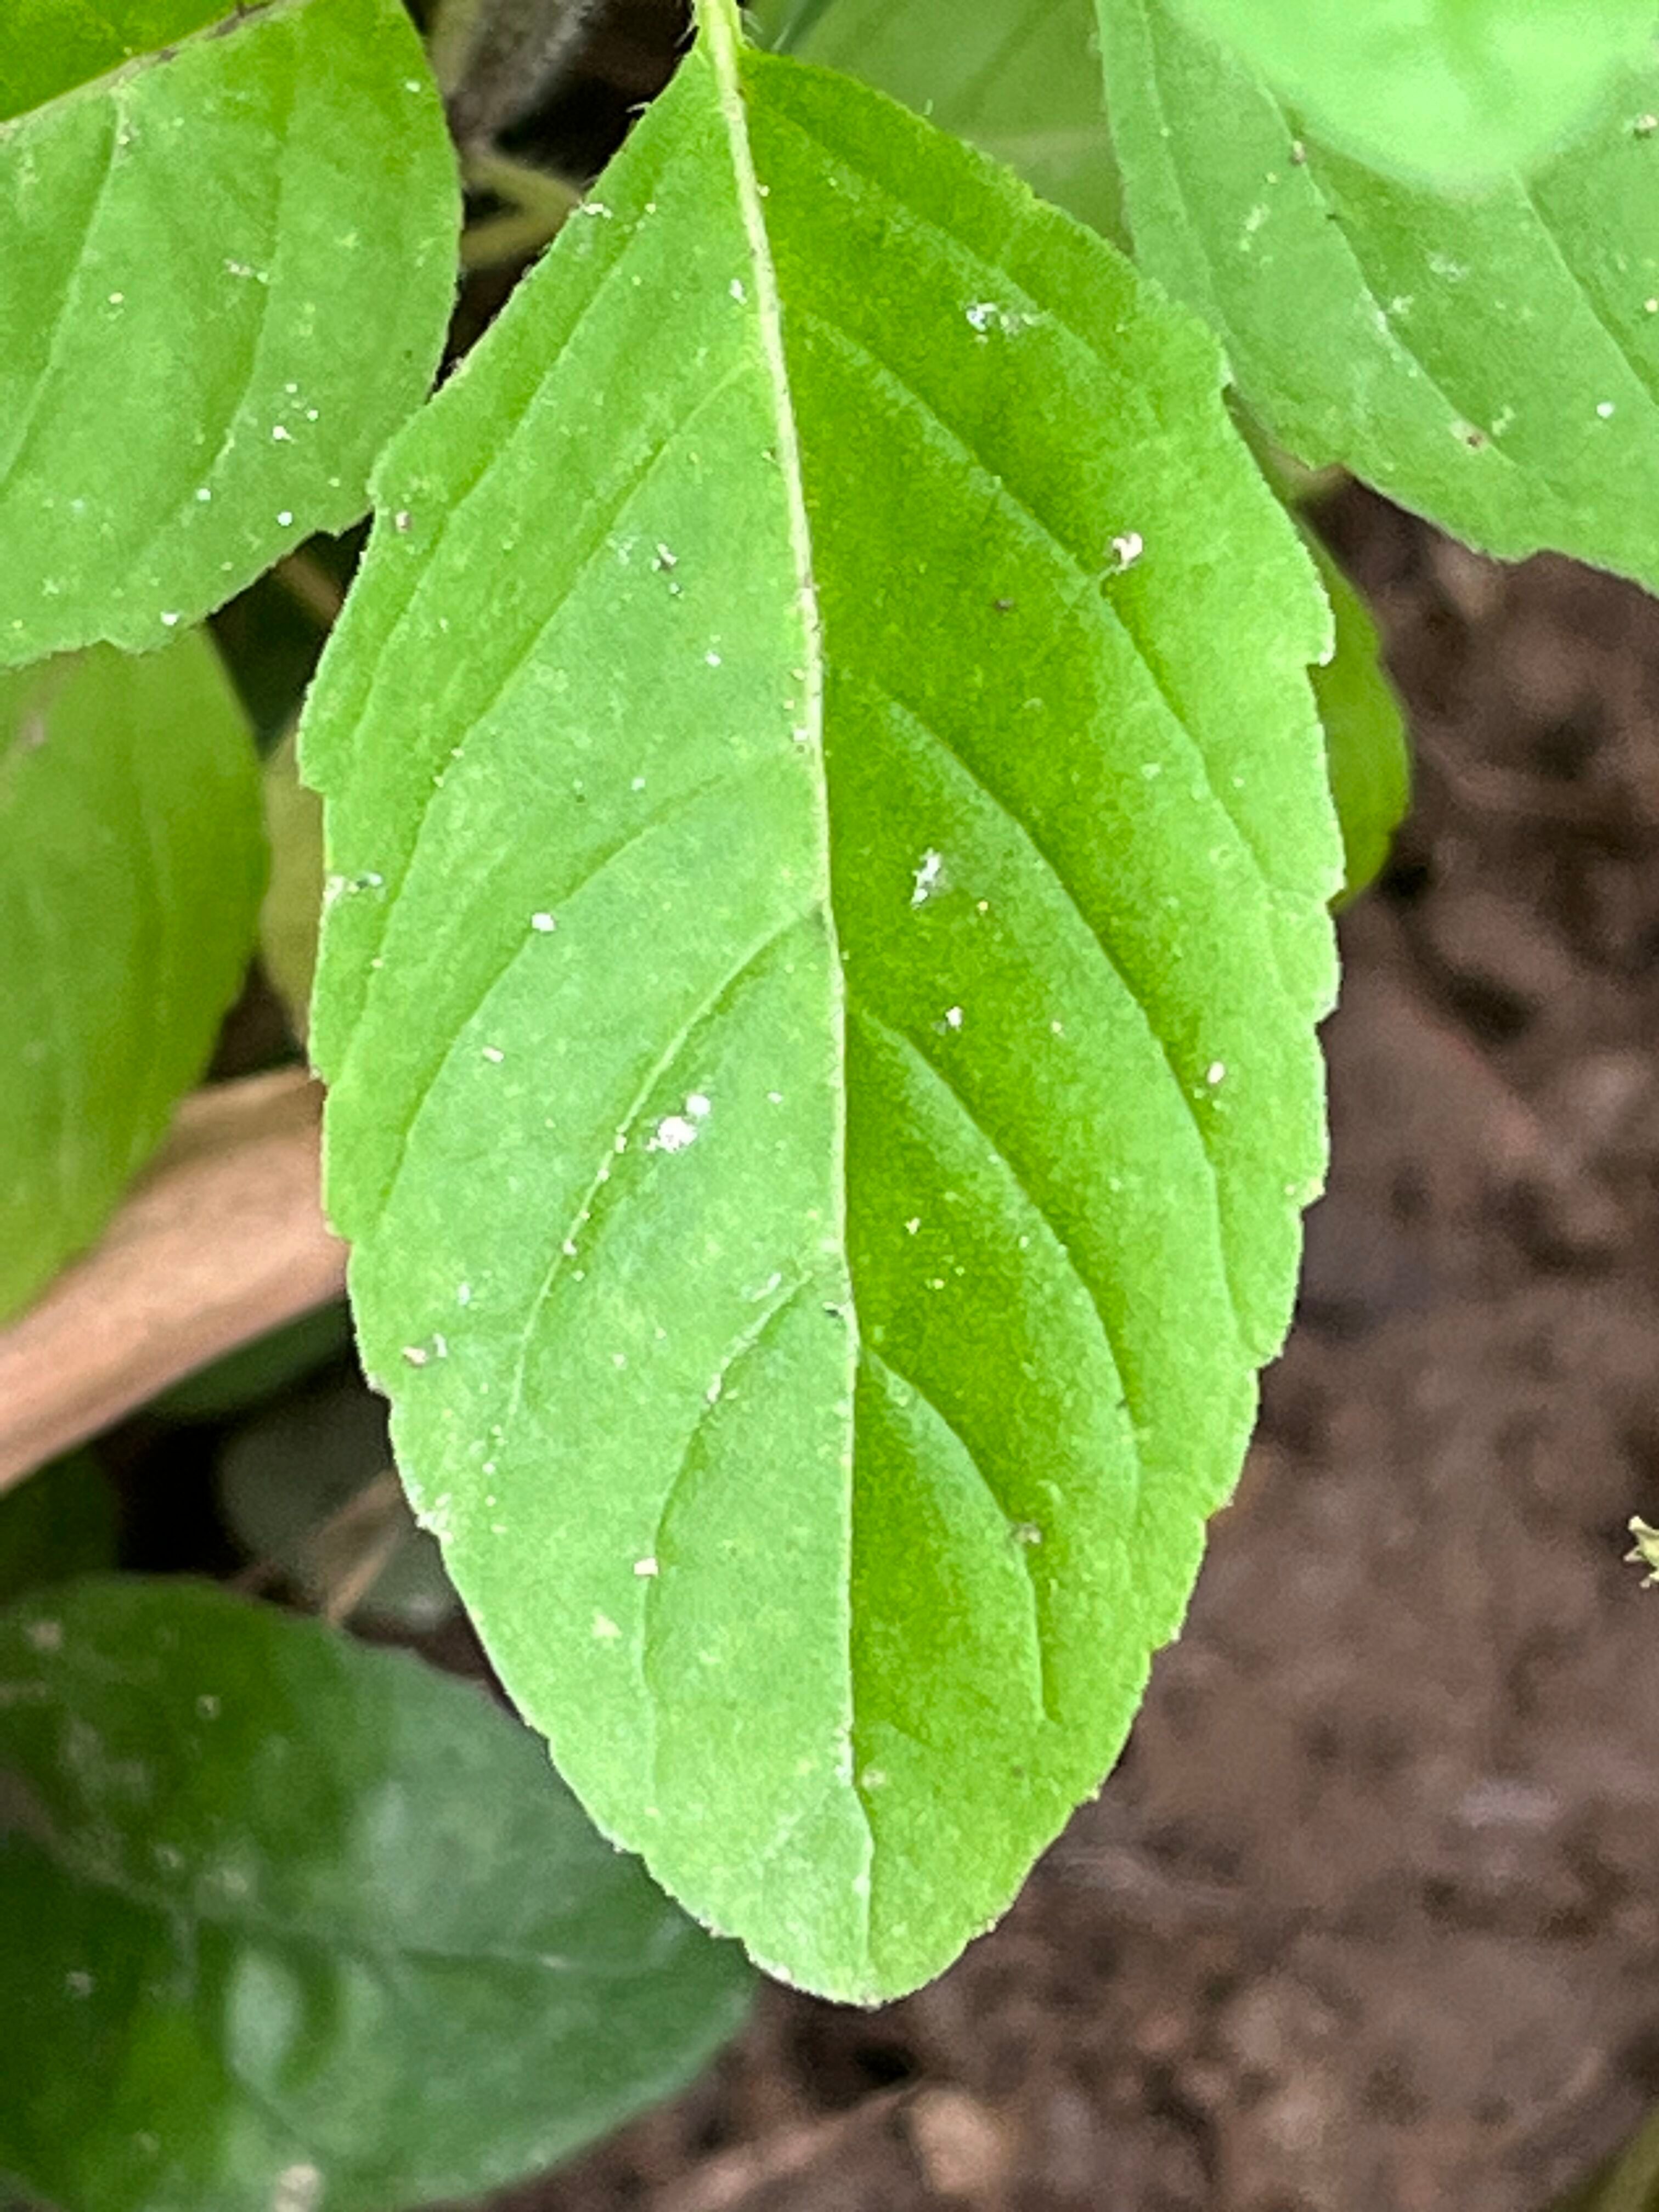
Plant species: ocimum-tenuiflorum